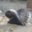
Label: porcupine